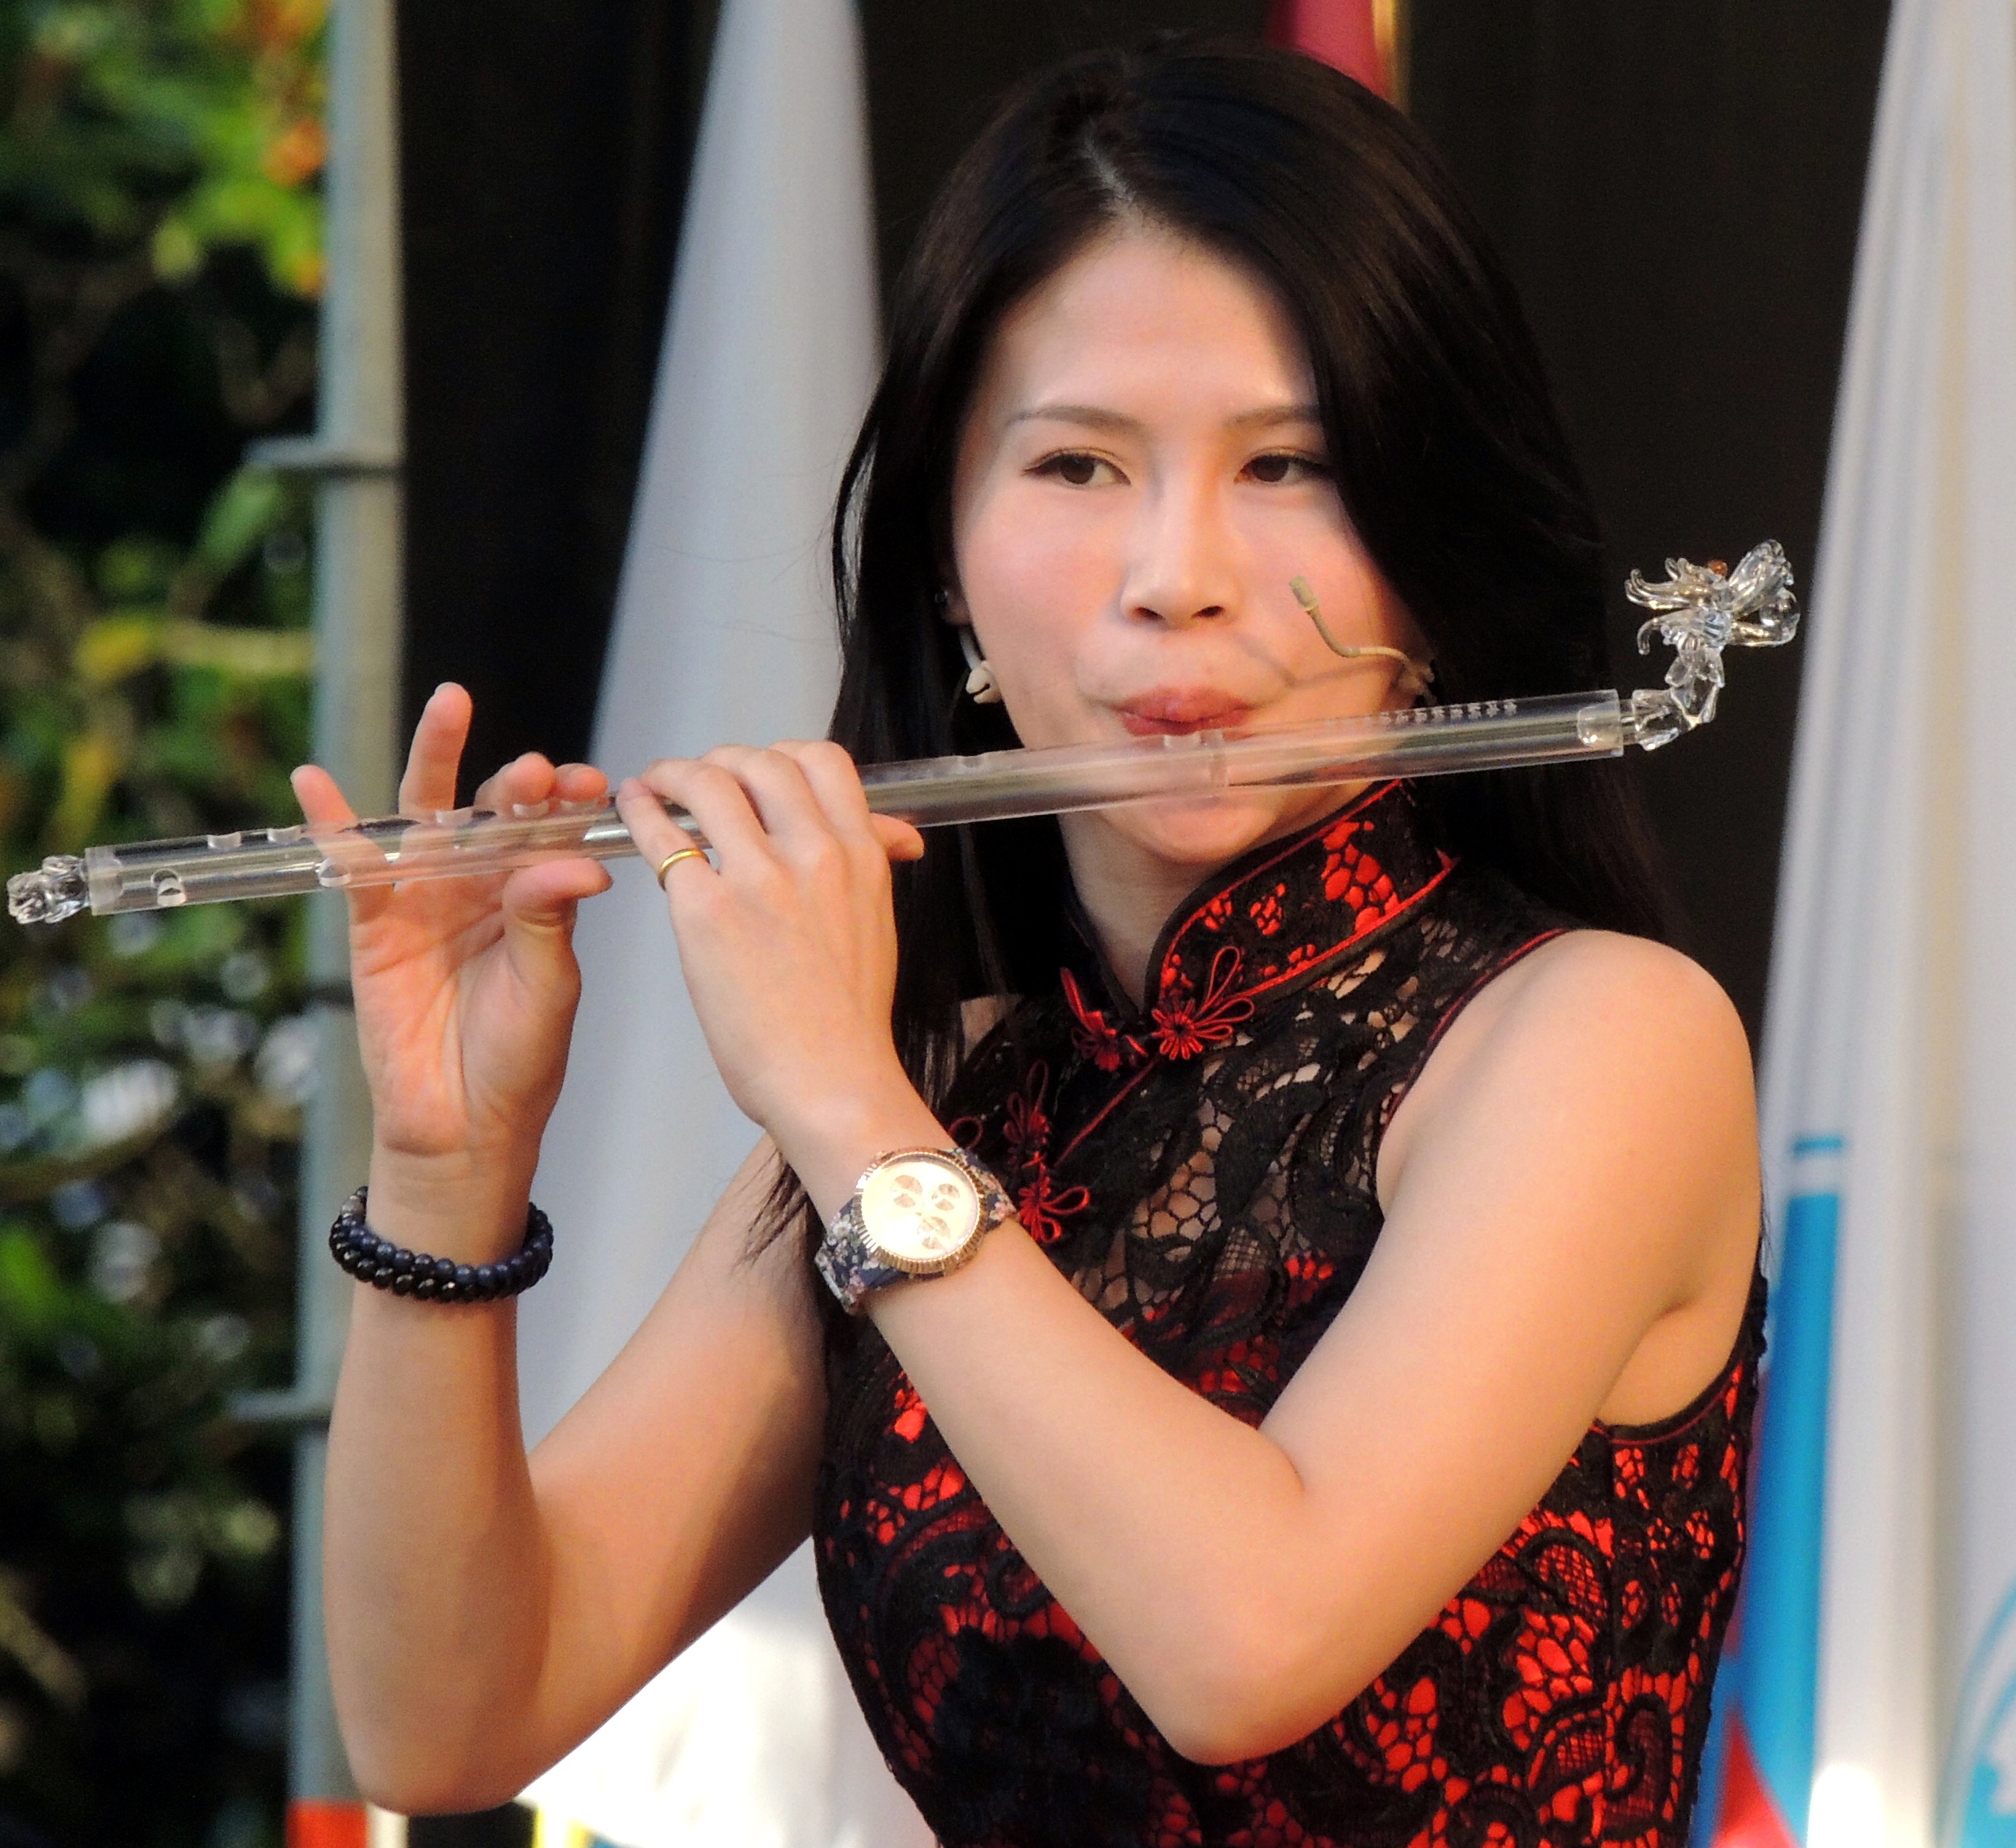
person, girl, woman, photography, trunk, leg, singer, portrait, model, fashion, clothing, lady, bride, hairstyle, human body, black hair, dress, singing, beauty, abdomen, photo shoot, portrait photography